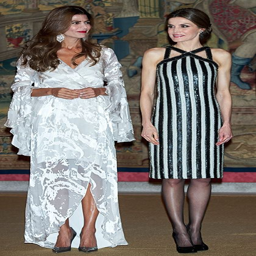
joined by first lady , left , person wore sparkly stripes at a reception held .